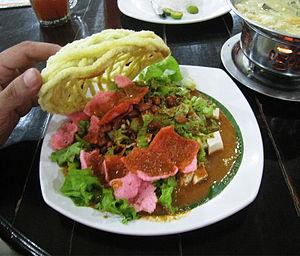
L'asinan est un plat de pickles de légumes ou de fruits, présent en Indonésie. Asin, le mot indonésien pour « salé, est une méthode de conservation des aliments dans de l'eau salée. L'asinan est proche du rujak, où les ingrédients sont frais, tandis qu'ils sont saumurés dans l'asinan indonésien.